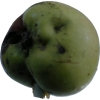
Label: Apple 12